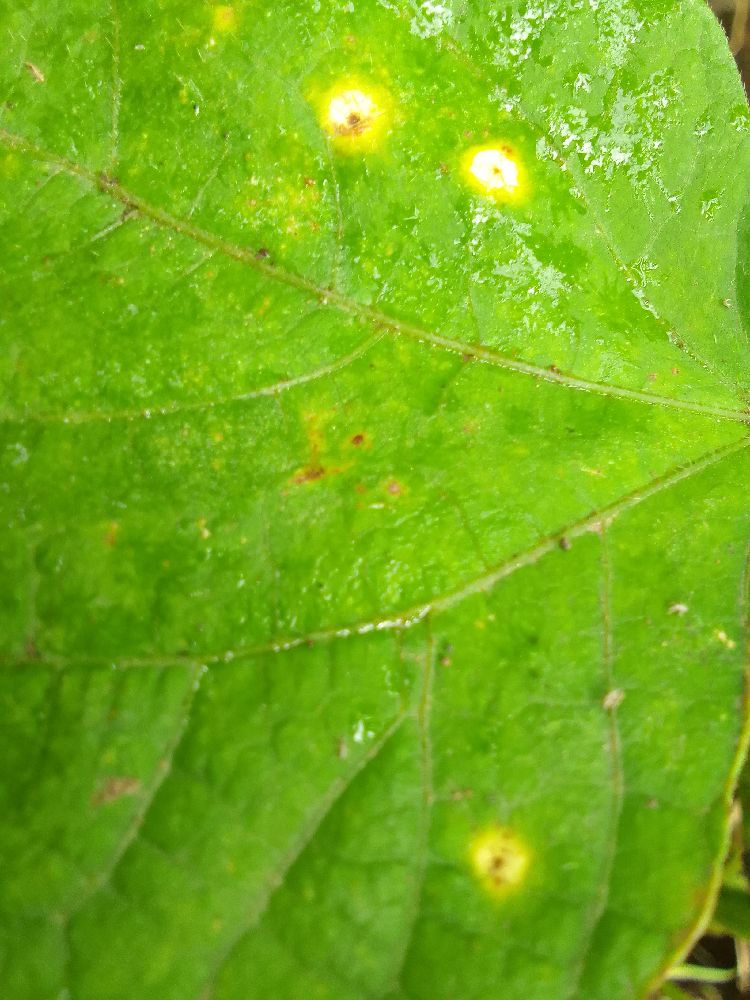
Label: rust